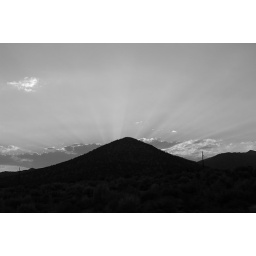
sunrays in black and white